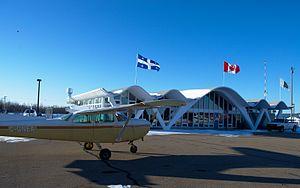
Cessna 172 à Trois-Rivières